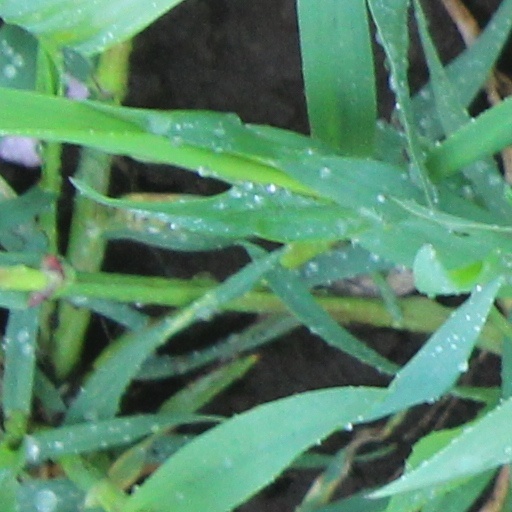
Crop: wheat